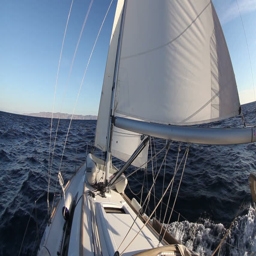
sailing yacht on the race in blue sea